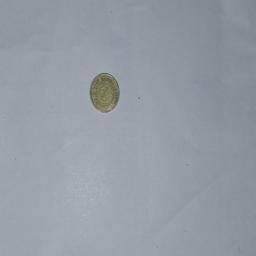
Label: 5_Old_Back